Democracy

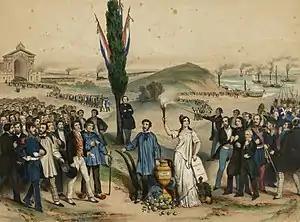
1850s lithograph marking the establishment of universal male suffrage in France in 1848

Colonial America had similar property qualifications as Britain, and in the period before 1776 the abundance and availability of land meant that large numbers of colonists met such requirements with at least 60 per cent of adult white males able to vote. The great majority of white men were farmers who met the property ownership or taxpaying requirements. With few exceptions, no blacks or women could vote. Vermont, which, on declaring independence of Great Britain in 1777, adopted a constitution modelled on Pennsylvania's citizenship and democratic suffrage for males with or without property. The United States Constitution of 1787 is the oldest surviving, still active, governmental codified constitution. The Constitution provided for an elected government and protected civil rights and liberties, but did not end slavery nor extend voting rights in the United States, instead leaving the issue of suffrage to the individual states. Generally, states limited suffrage to white male property owners and taxpayers. At the time of the first Presidential election in 1789, about 6% of the population was eligible to vote. The Naturalization Act of 1790 limited U.S. citizenship to whites only. The Bill of Rights in 1791 set limits on government power to protect personal freedoms but had little impact on judgements by the courts for the first 130 years after ratification.